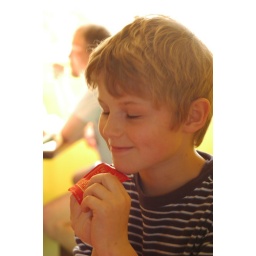
Spencer, at mendocino D7_02182007.txt MendocinoAt Mom and Don's house in Mendocino, then flying Spencer's Dragon Kite at Big River Beachtags: mendocino